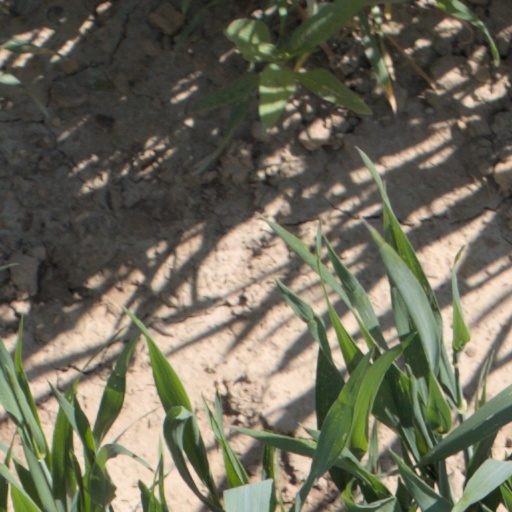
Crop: wheat